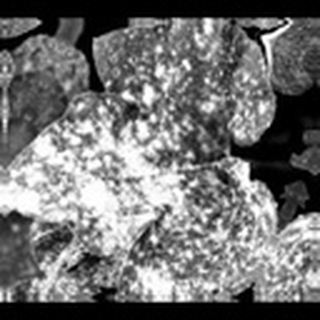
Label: cotton_powdery_mildew